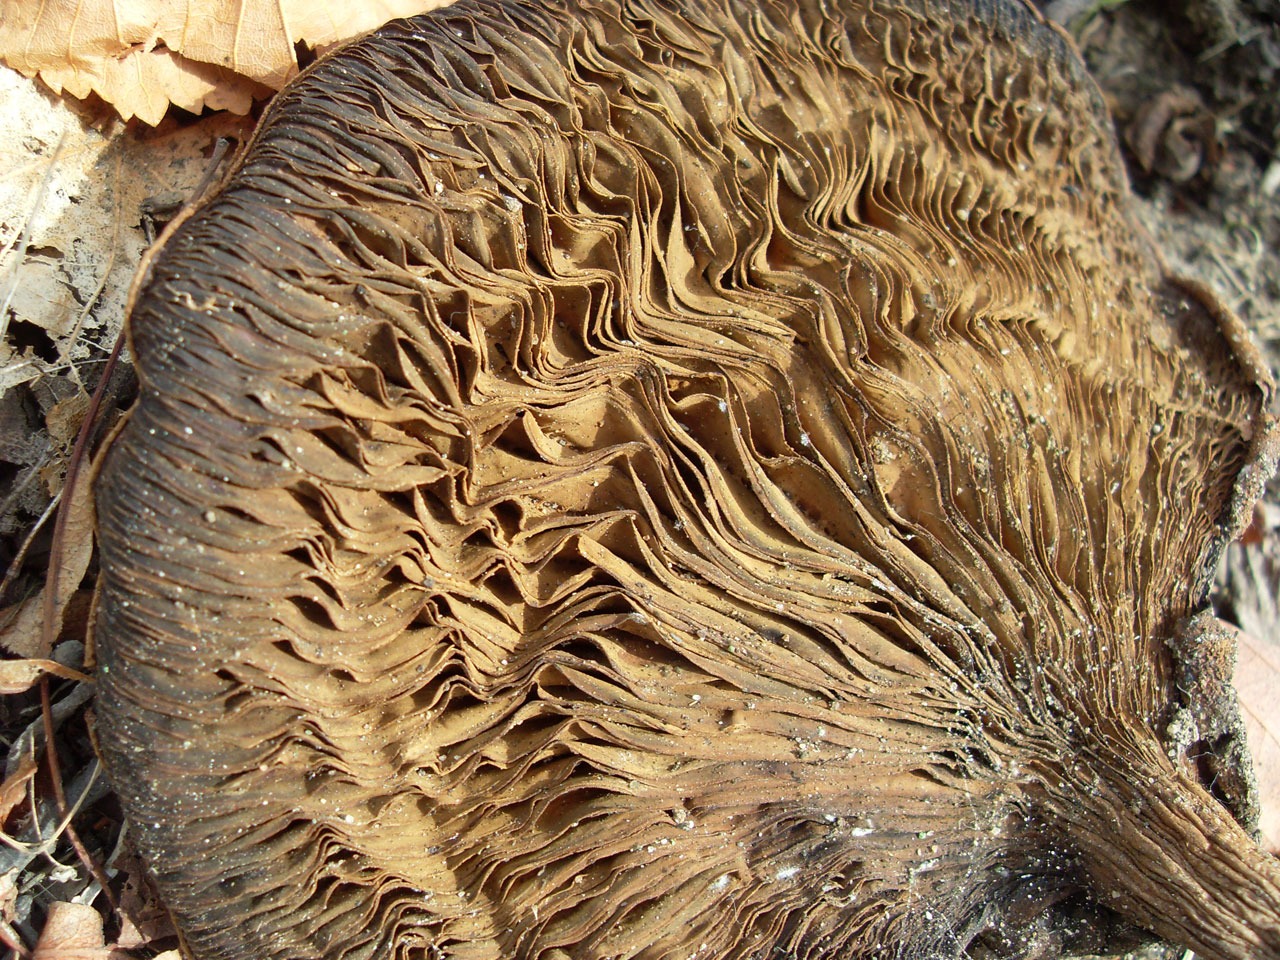
nature, road, trunk, soil, mushroom, concrete, fungus, september, fungi, roadside, damp, hidden, gills, oyster mushroom, edible mushroom, medicinal mushroom